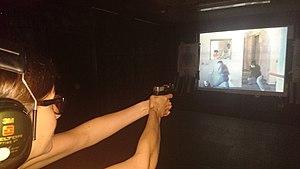
Le port d'armes est la situation par laquelle un individu est équipé d'une ou plusieurs armes, pouvant être chargées, ou armées.